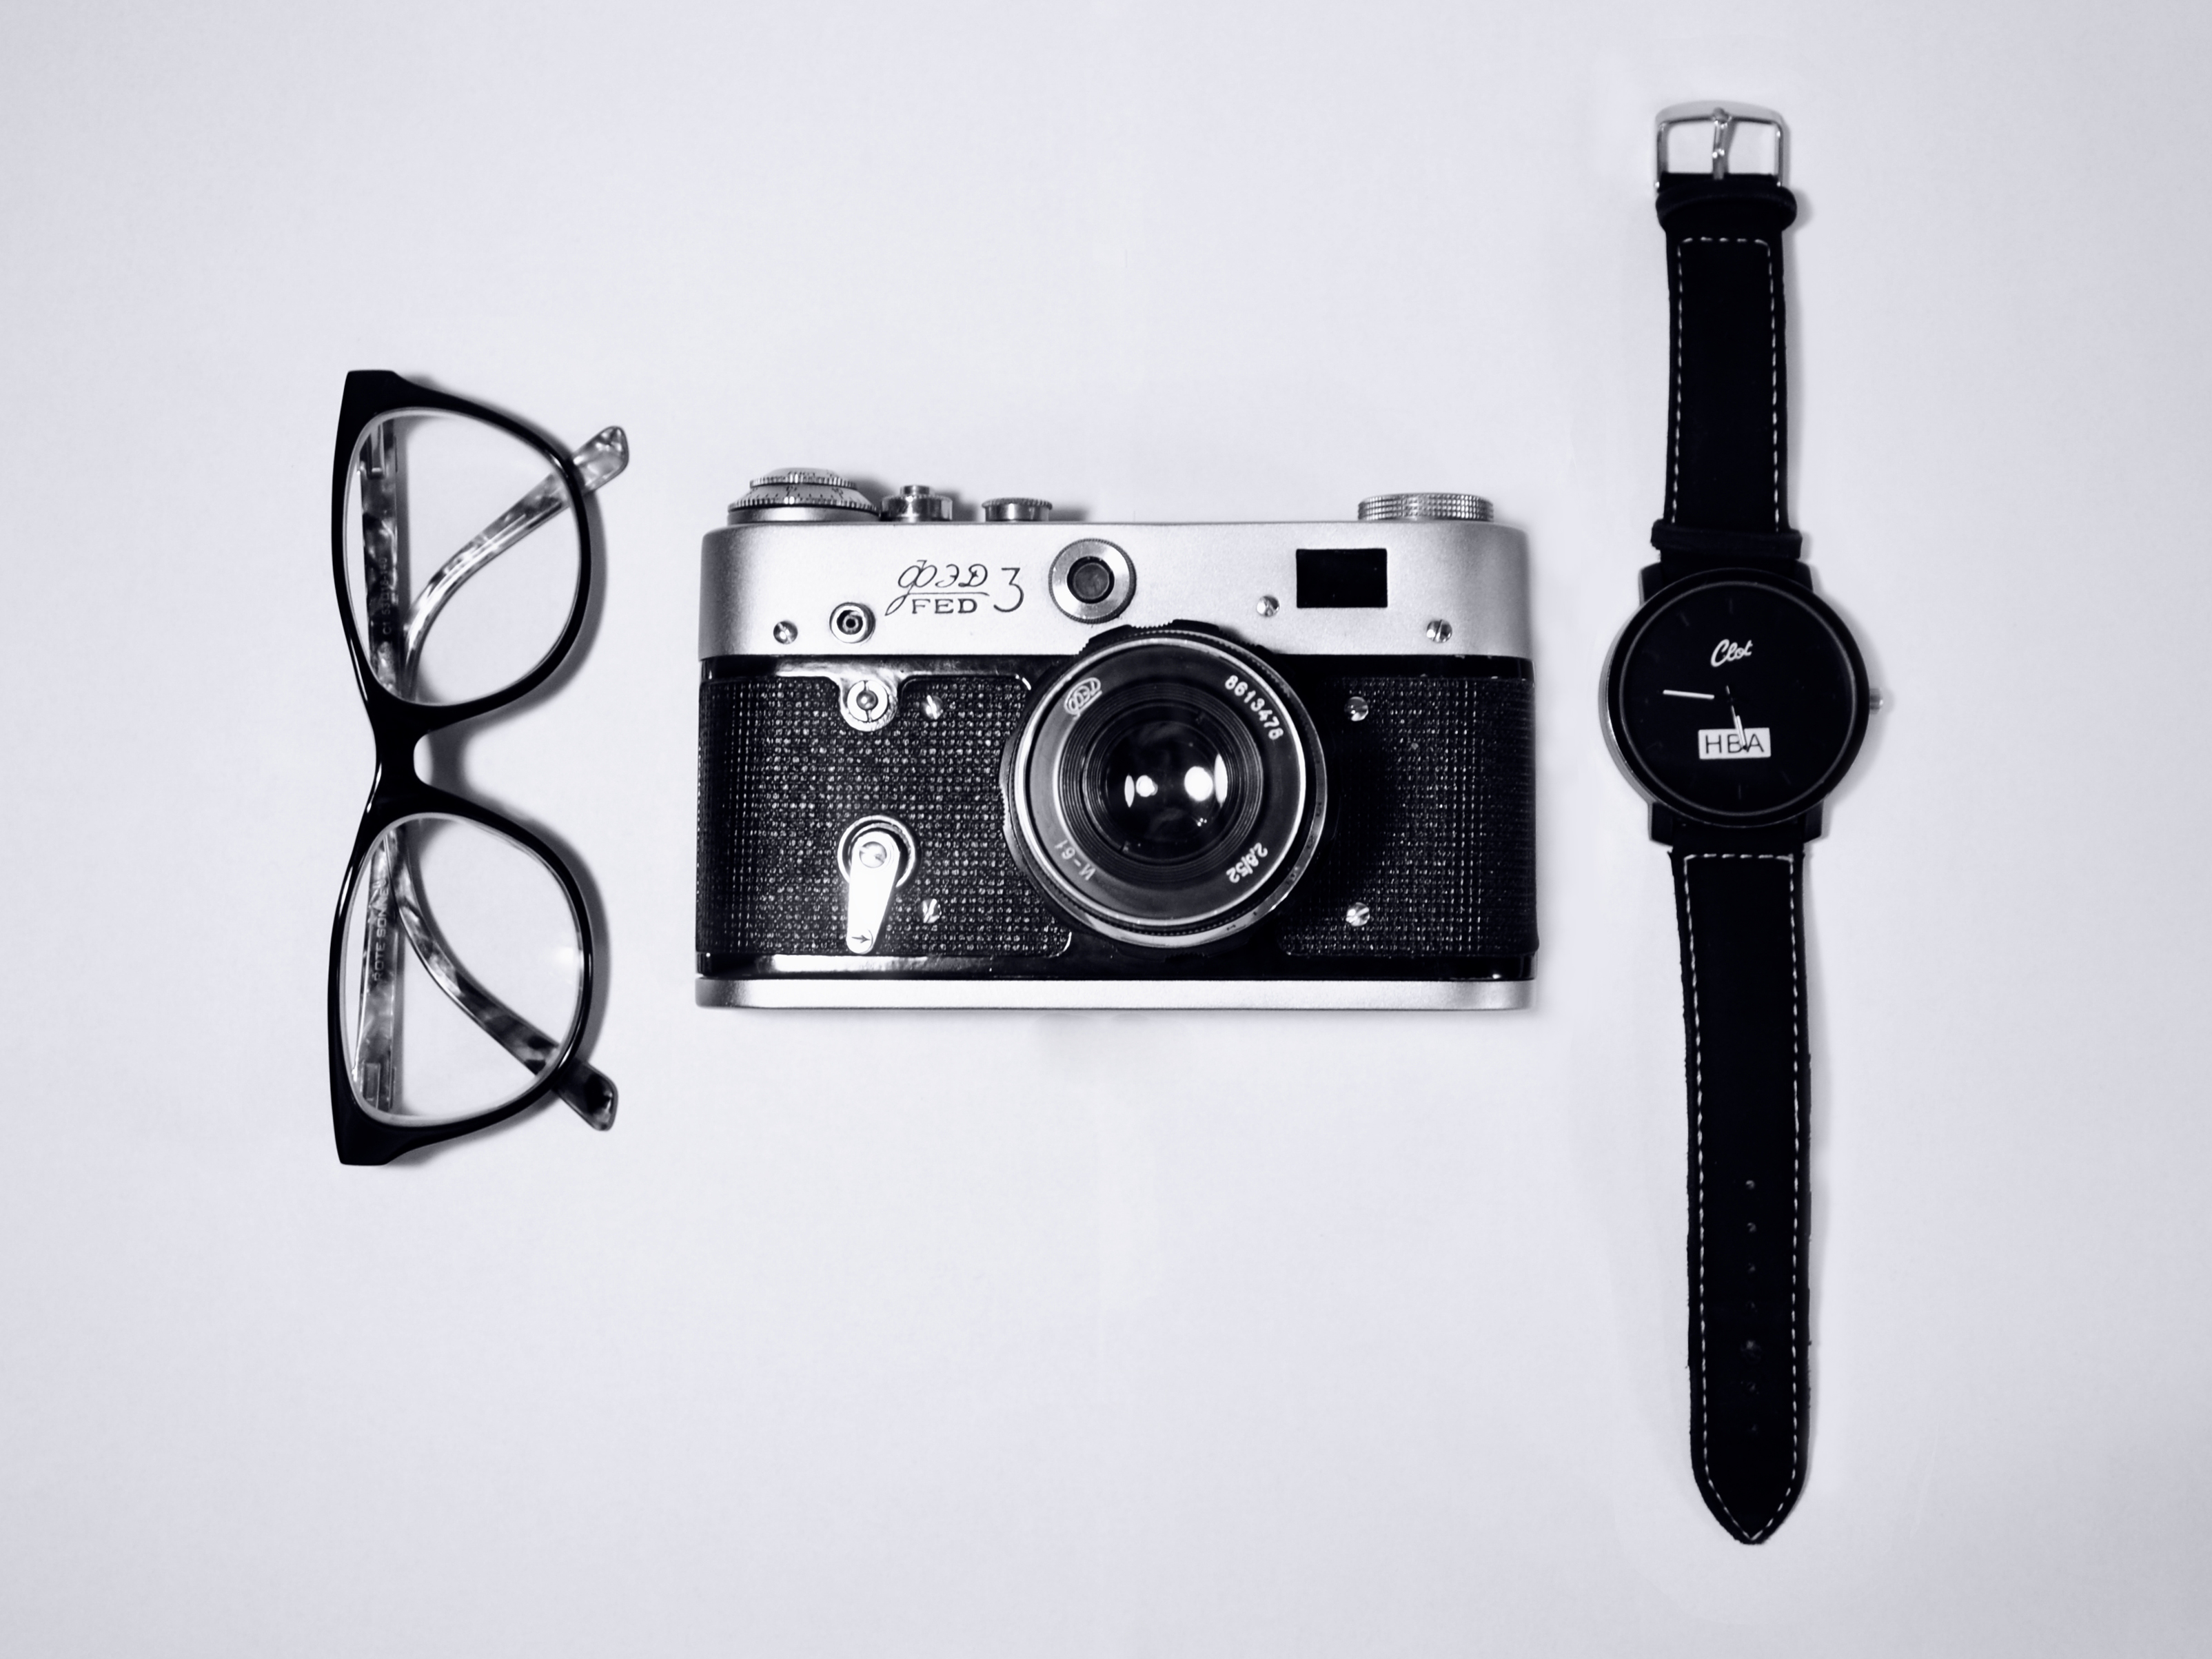
watch, black and white, camera, black, vintage camera, spectacles, product, font, digital camera, electronics, wristwatch, eyeglasses, eyewear, cameras optics